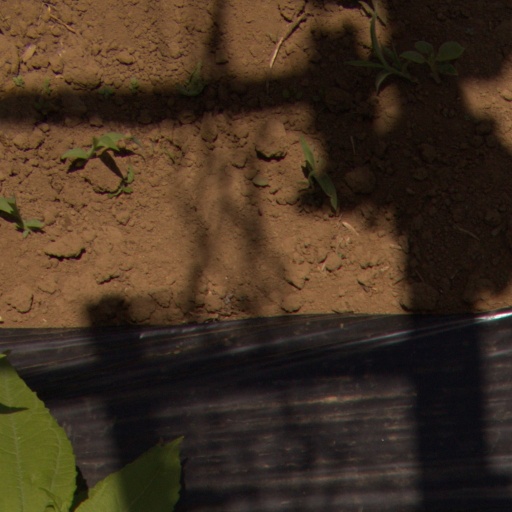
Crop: Jerusalem artichoke